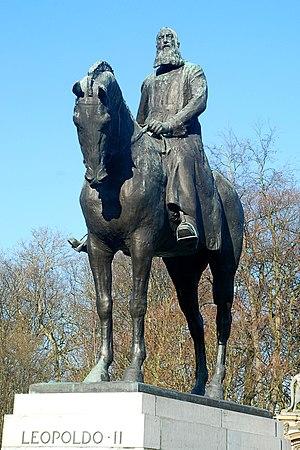
Belgique - Bruxelles - Statue équestre de Léopold II
La statue équestre de Léopold II est une statue érigée près du Palais royal de Bruxelles à la mémoire du roi Léopold II, deuxième roi des Belges.
La décolonisation de l'espace public est une exigence qui apparaît à la fin du XXᵉ siècle et au début du XXIᵉ siècle en plusieurs endroits de la planète, principalement au sein de la communauté maorie en Nouvelle-Zélande, de la communauté amérindienne aux États-Unis et de la diaspora congolaise en Belgique, face à la persistance de symboles coloniaux comme des noms de villes, des noms de rues et des statues.